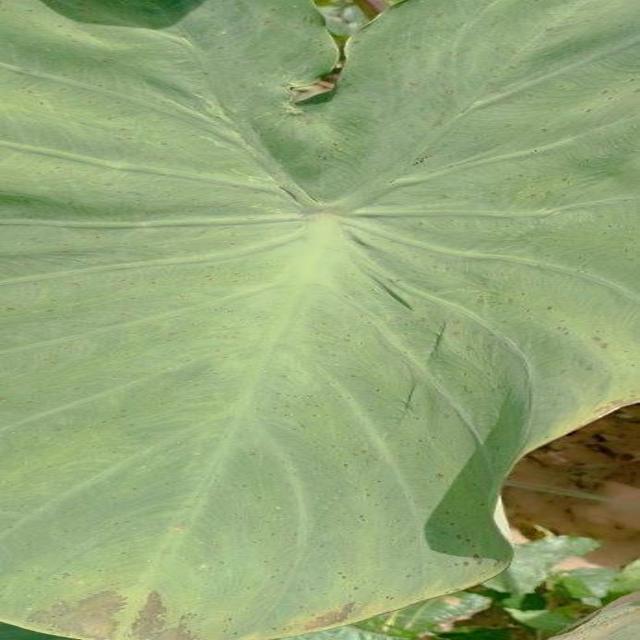
Label: Healthy